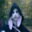
Label: rabbit